Karlsruhe–Basel high-speed railway

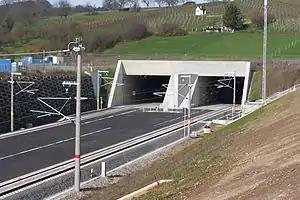
Southern portal of the Katzenberg Tunnel

In Buggingen, south of Freiburg, the freight bypass and the Rhine Valley Railway will meet up again and run in parallel to Schliengen. Between Schliengen and Eimeldingen the new line runs through the Katzenberg Tunnel, which with a length of 9.4 kilometres is the largest single structure in this section. The tunnel shortens the route for passenger trains, avoiding the winding route along a bank in this area. Later the passenger and freight tracks will run parallel to the Basel rail node.